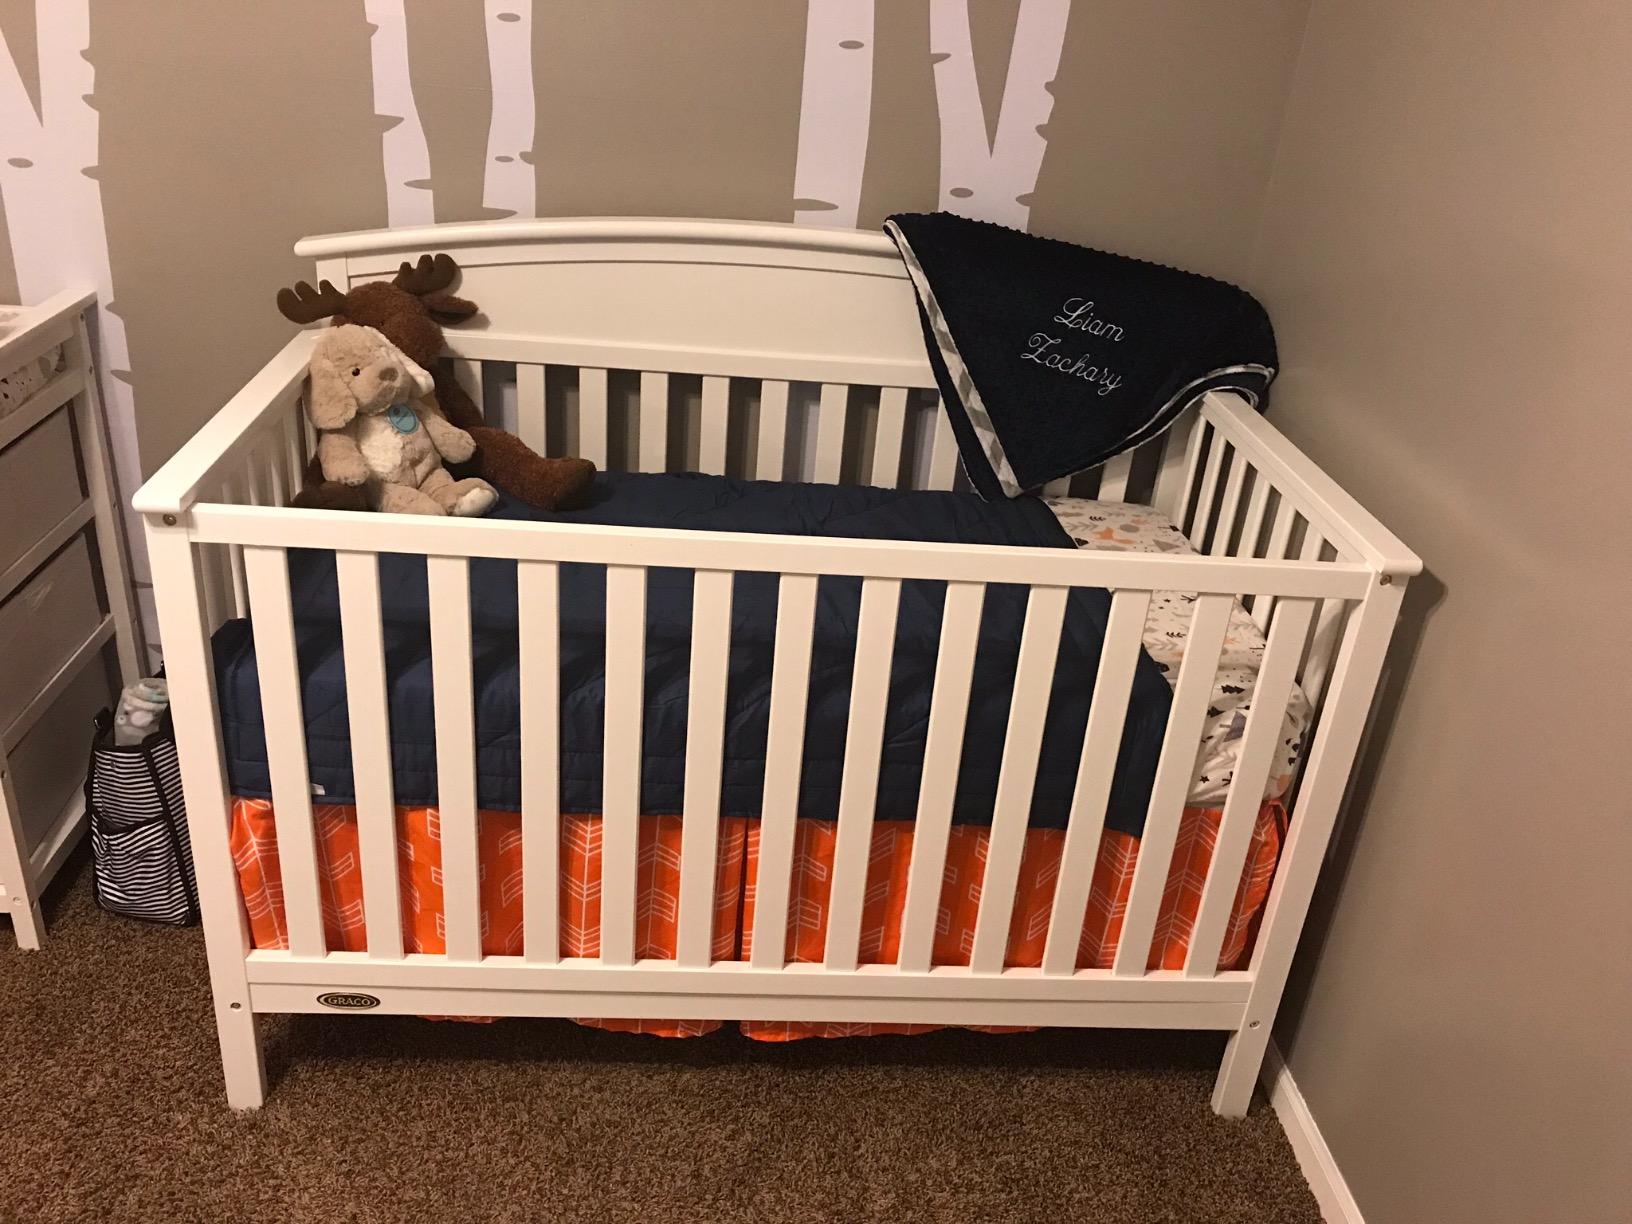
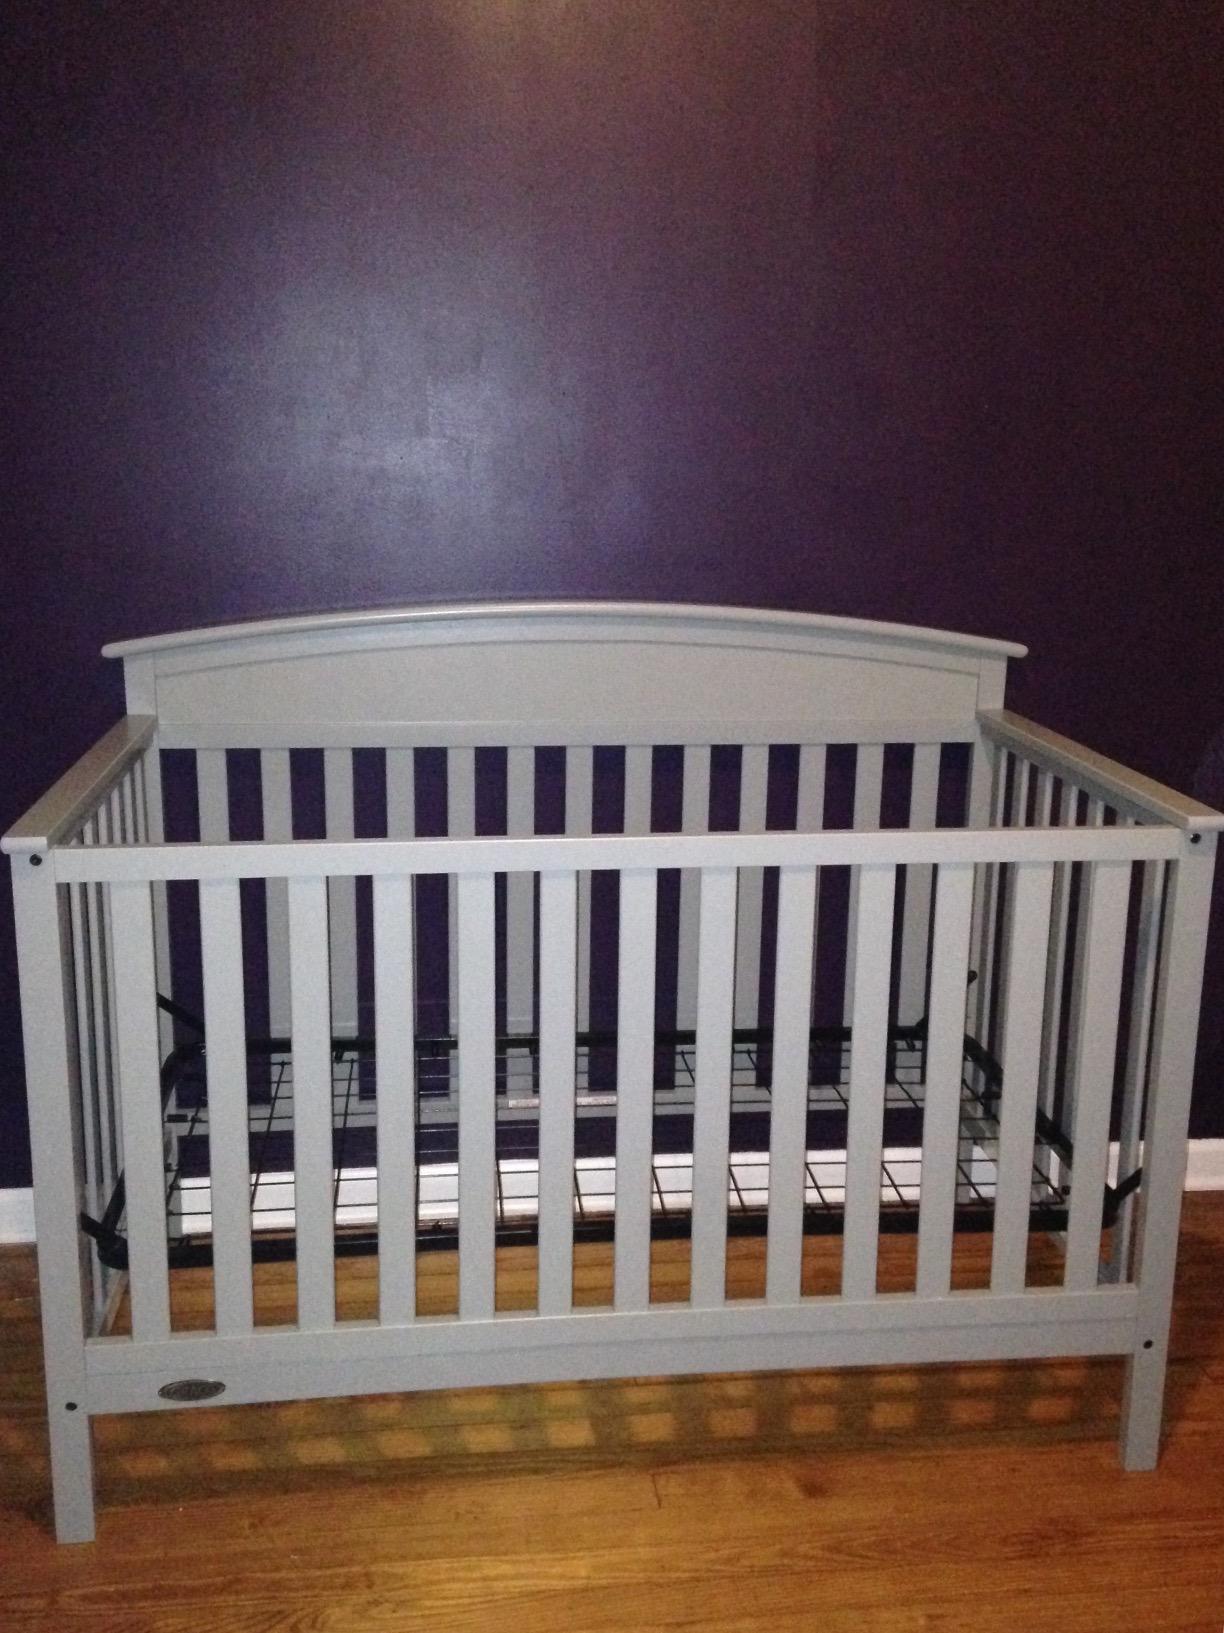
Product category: products_crib
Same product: no